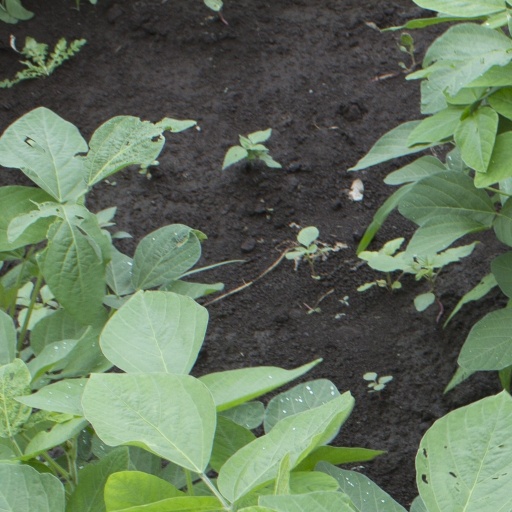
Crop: soybean